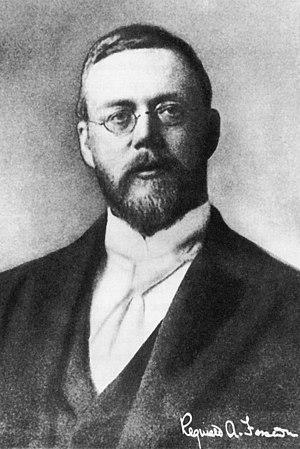
Le Bishop's College School est une école secondaire fondée en 1836 à Sherbrooke, Québec, Canada qui possède un Old boy network. Les anciens élèves de sexe masculin sont appelés BCS Old Boys et les anciens élèves de King's Hall et de sexe féminin sont appelés Old Girls. L'école sœur de BCS, King's Hall, fondée en 1872 à Compton, Québec a fusionné avec BCS en 1972.
Reginald Aubrey Fessenden, né le 6 octobre 1866 à Bolton-Est et mort le 22 juillet 1932 aux Bermudes, est un inventeur canadien. Il fut second derrière Thomas Edison au nombre de brevets déposés à son nom à l'USPTO.
L'Université Bishop's est une université de langue anglaise de premier cycle située à Sherbrooke, arrondissement Lennoxville, dans la province de Québec.